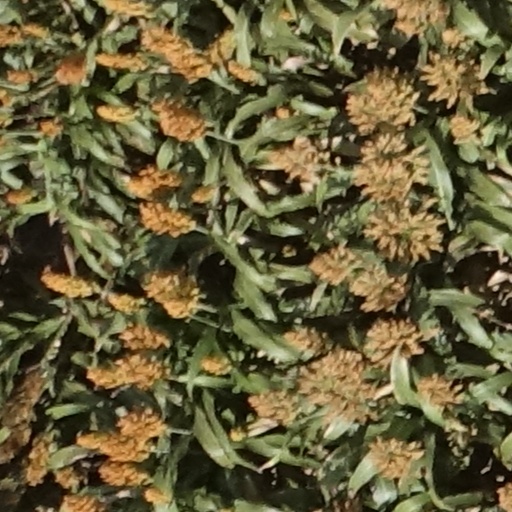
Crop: sorghum